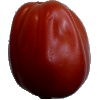
Label: Tomato Heart 1